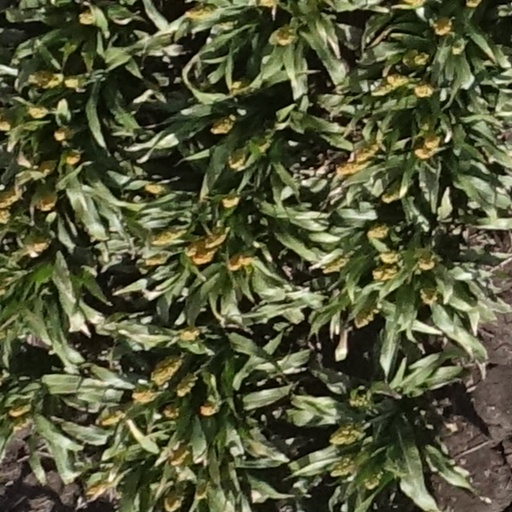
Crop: sorghum